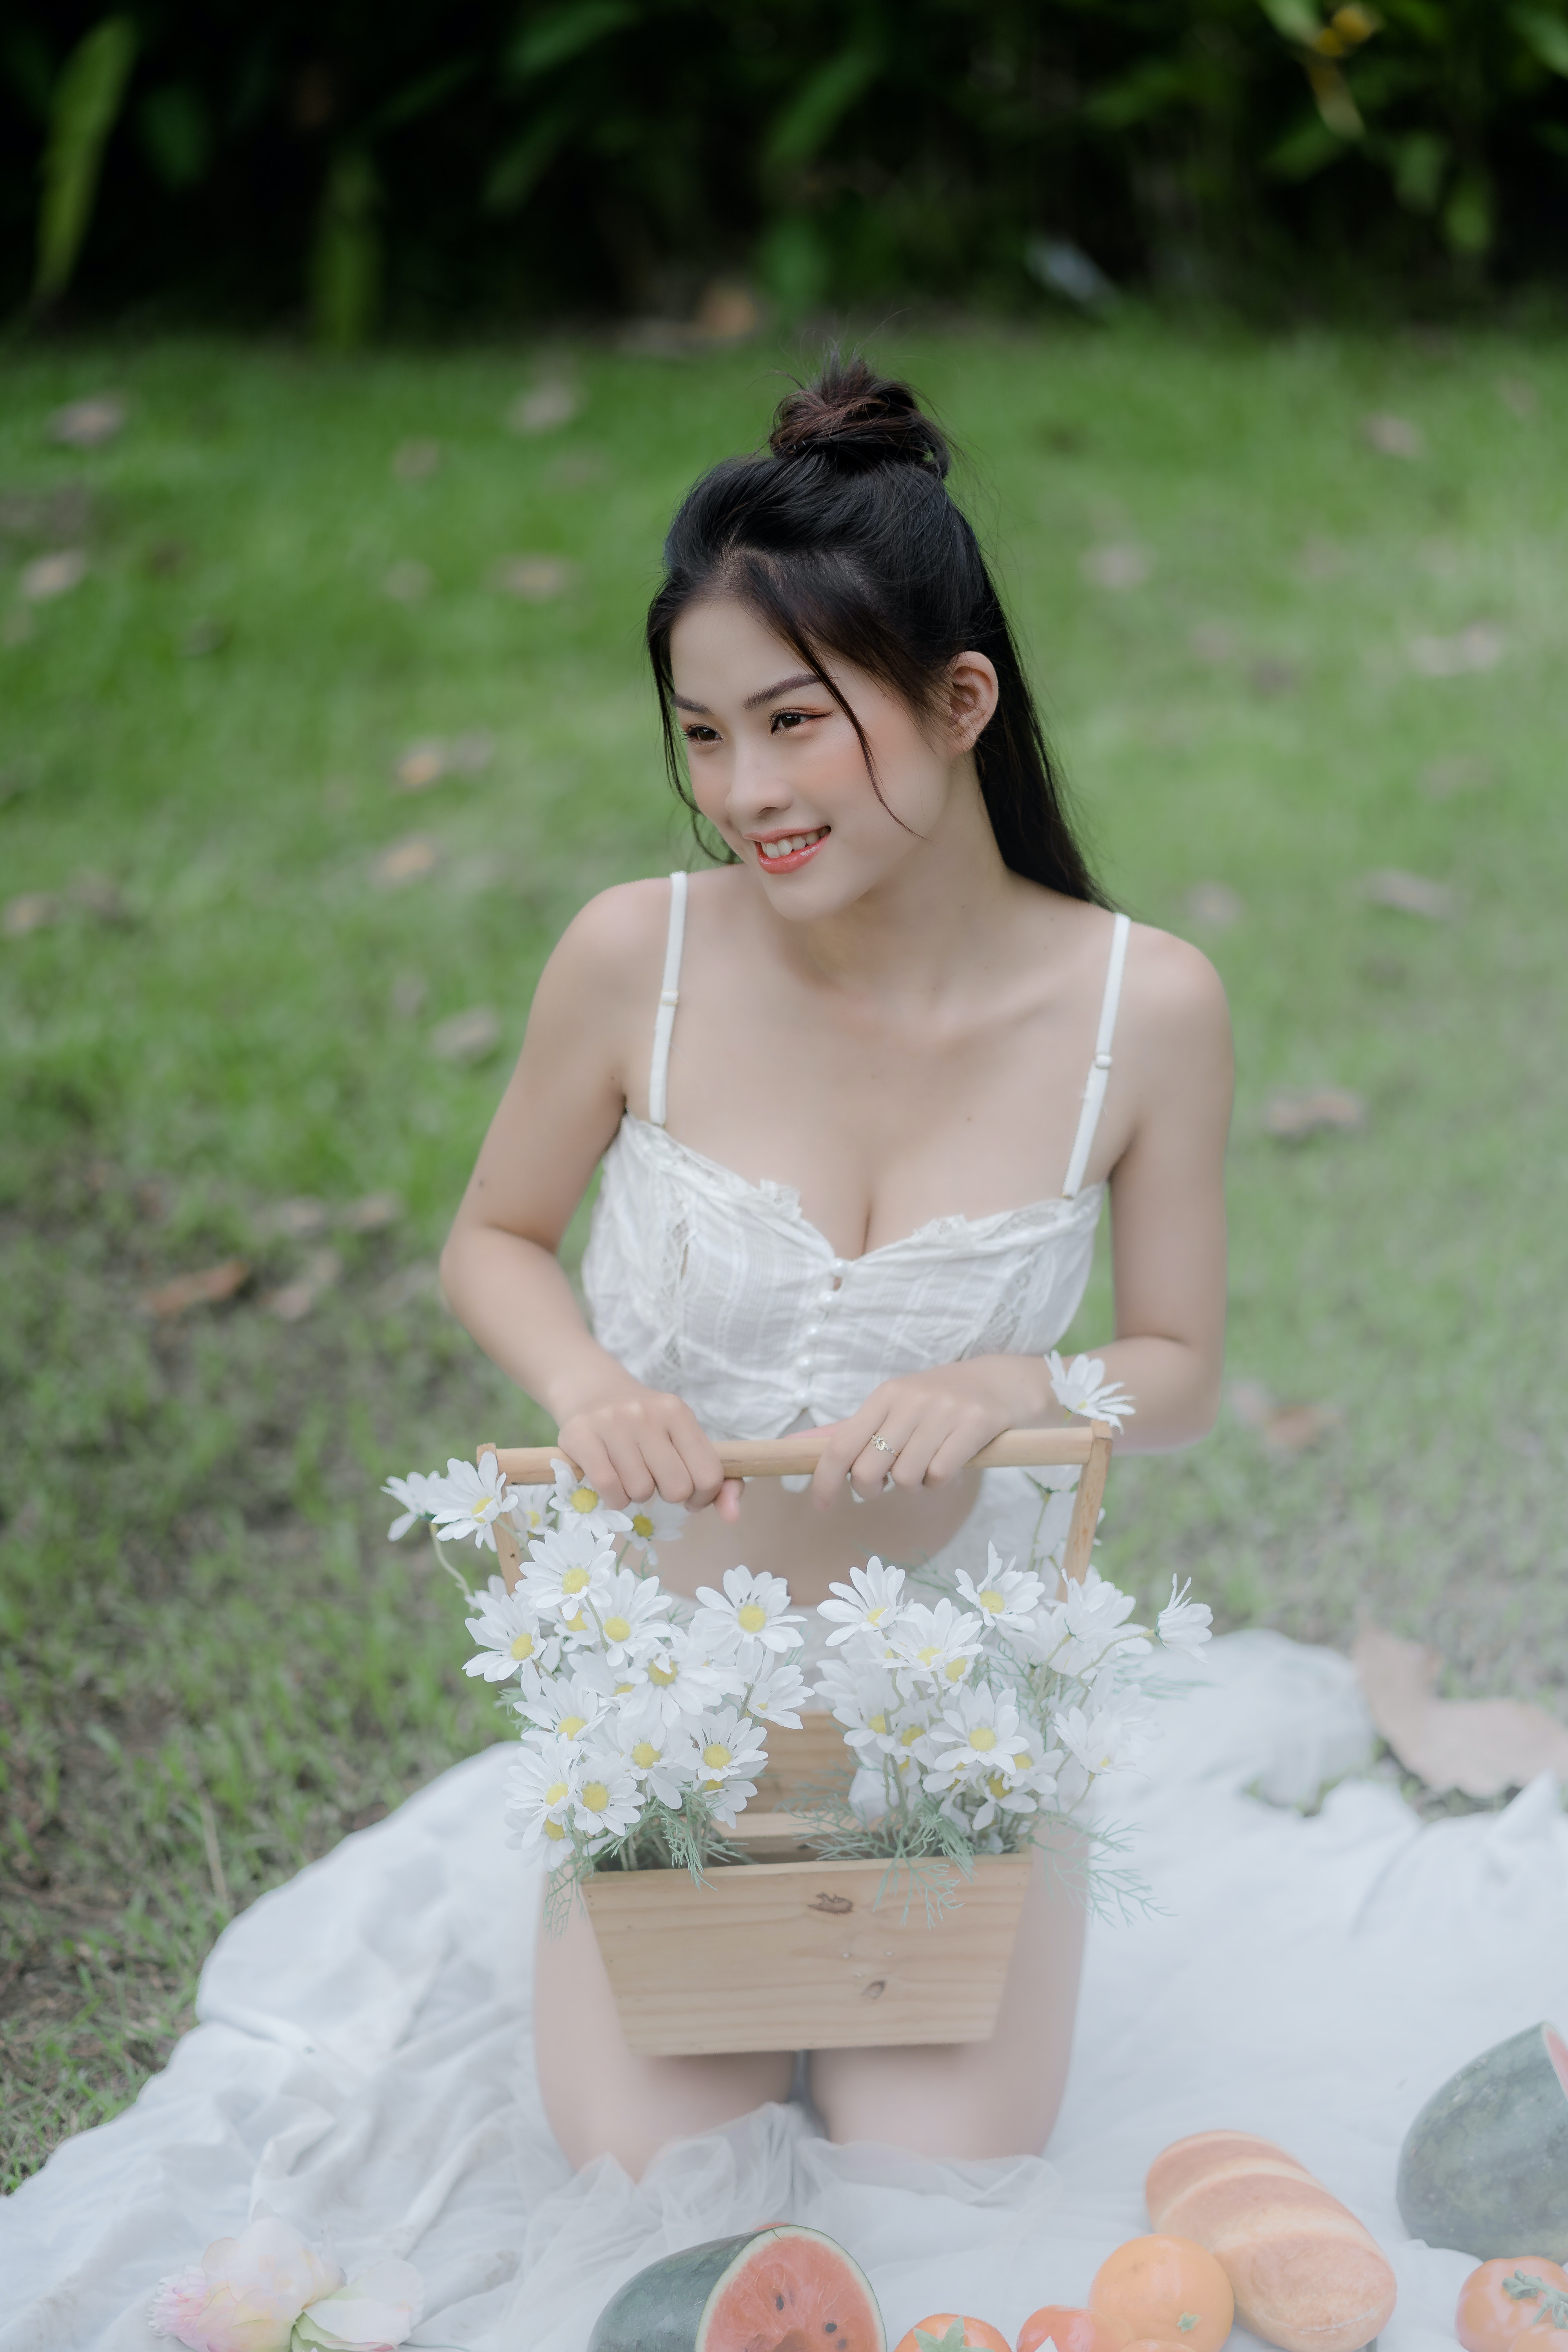
woman, hair, face, head, smile, flower, wedding dress, plant, eye, bride, dress, flash photography, bridal clothing, botany, happy, bridal party dress, gown, petal, grass, wedding ceremony supply, flower arranging, bouquet, formal wear, bridal accessory, necklace, fun, jewellery, event, landscape, headpiece, chair, bridal veil, floral design, veil, fashion accessory, sitting, cut flowers, floristry, marriage, wedding, ceremony, child, garden, hair accessory, tradition, photo shoot, backyard